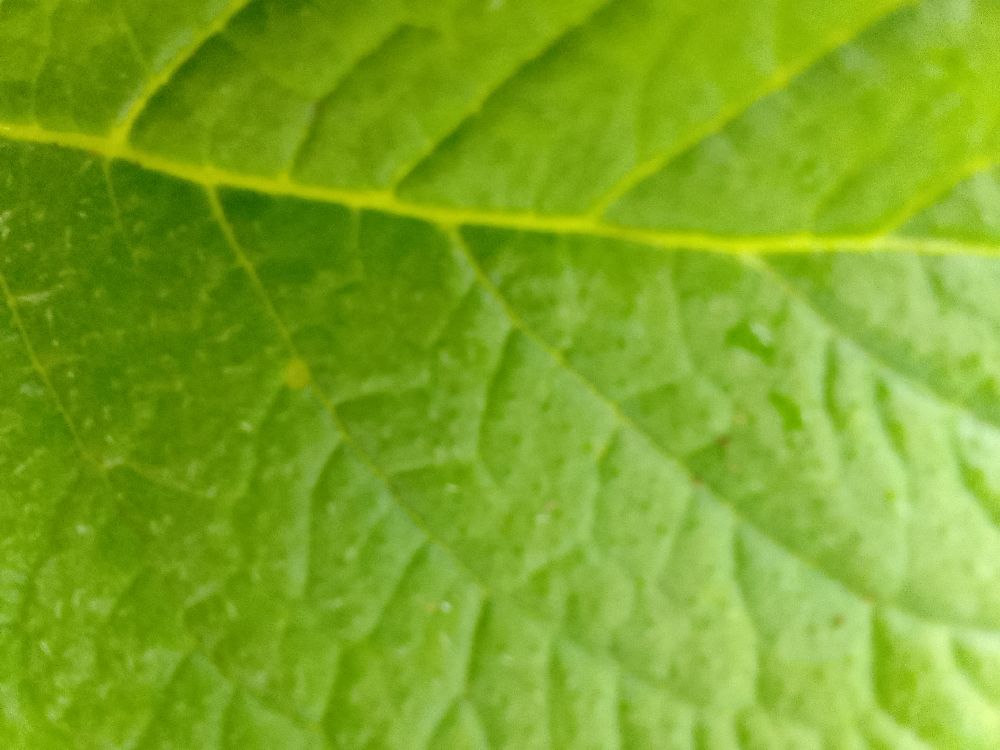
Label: Healthy